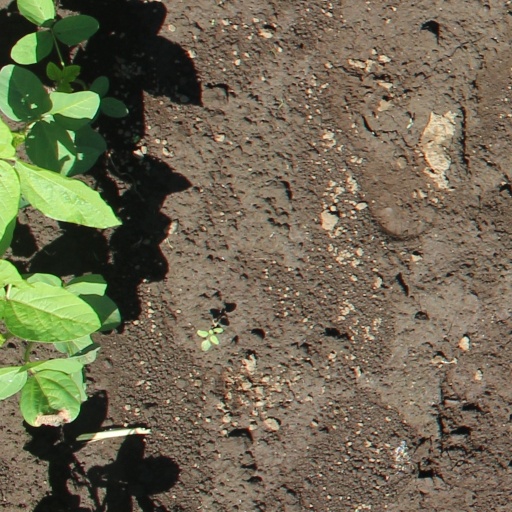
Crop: soybean